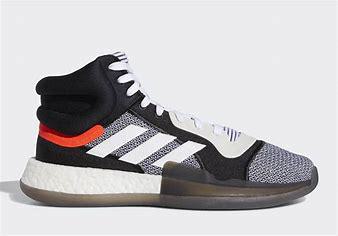
Brand: Adidas
Model: Marquee Boost